Anvallus

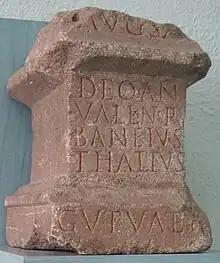
One of the two Latin altars dedicated to Anvallus. The inscription may be interpreted as "Consecrated to the august, to the god Anvallus, Norbaneius Thallus the "gutuater" [freely and deservedly fulfilled his vow]".

Anvallus was a Gaulish god, known from several public inscriptions at Augustodunum (Autun). Two Latin inscriptions on altars were dedicated by "gutuatres" in requital of vows; both such dedications began with the formula "Aug(usto) sacr(um)". The title "" is typically understood to mean 'priest'; the "gutuatres" have at times been taken to be Romanized continuations of the druids. These altars were both discovered in 1900 on the site of Autun's railway station, along with a Greek-style helmet of thin bronze that would have been left there as a votive offering.